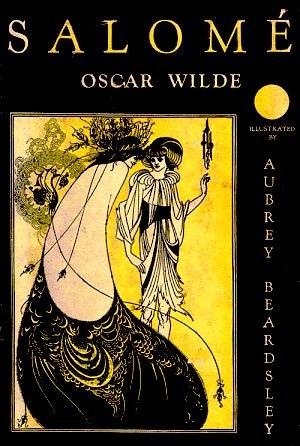
""Salomé"" d'Oscar Wilde, illustration d'Aubrey Beardsley."
Le Roi en jaune est un recueil de nouvelles de l'écrivain américain Robert W. Chambers, publié en 1895.